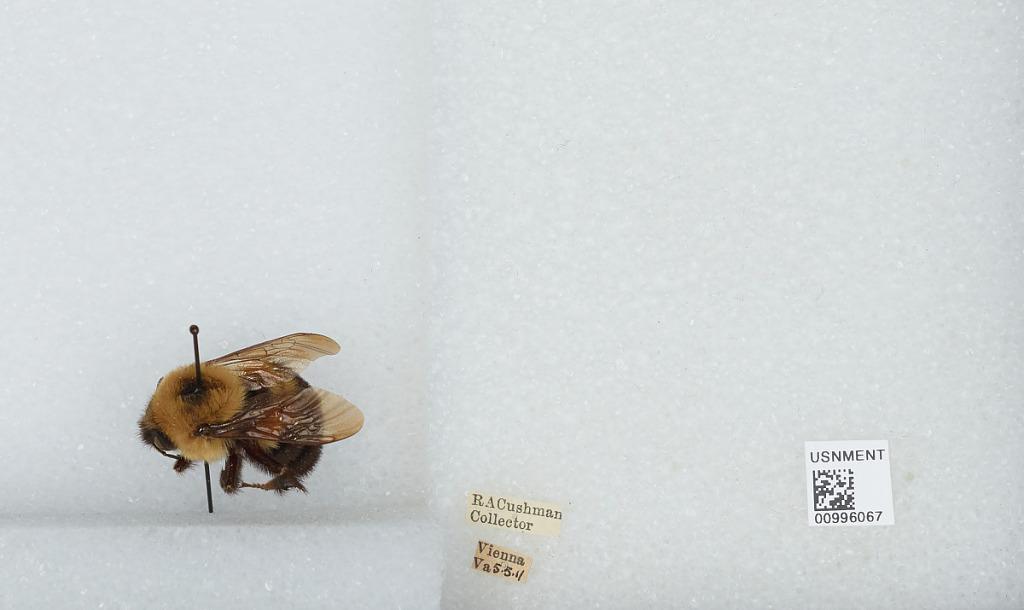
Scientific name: Bombus (Pyrobombus) bimaculatus Cresson
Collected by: R. Cushman
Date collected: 1911-5-5
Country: United States
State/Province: Virginia
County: Fairfax
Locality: Vienna
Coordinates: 38.9, -77.2667